Annamária Szalai

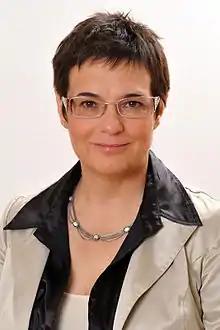
Szalai in 2012

Annamária Szalai (16 September 1961 – 12 April 2013) was a Hungarian journalist, politician, Member of Parliament (MP) for Zala County, Fidesz (1998–2004). She became a member of the National Radio and Television Commission (ORTT) in 2004, and as a result resigned from her parliamentary seat. Szalai served as President of the National Media and Infocommunications Authority (NMHH) from 2010 until her death.